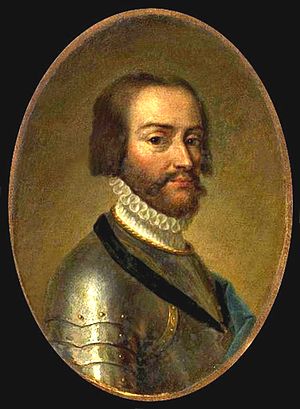
Karl af Vendôme
Karl IV af Bourbon hertug af Vendôme, var en fransk adelsmand ved Frans 1. af Frankrig hof.